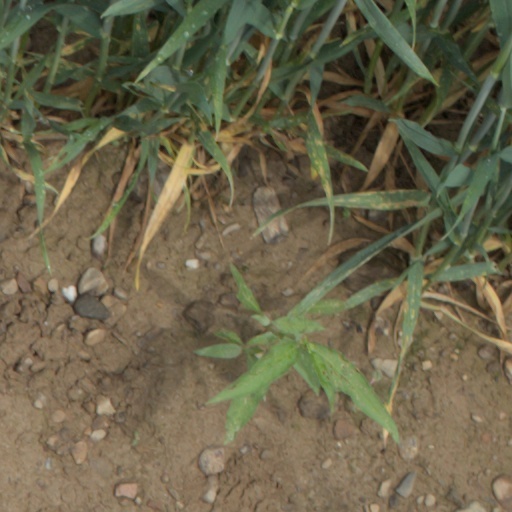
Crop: wheat